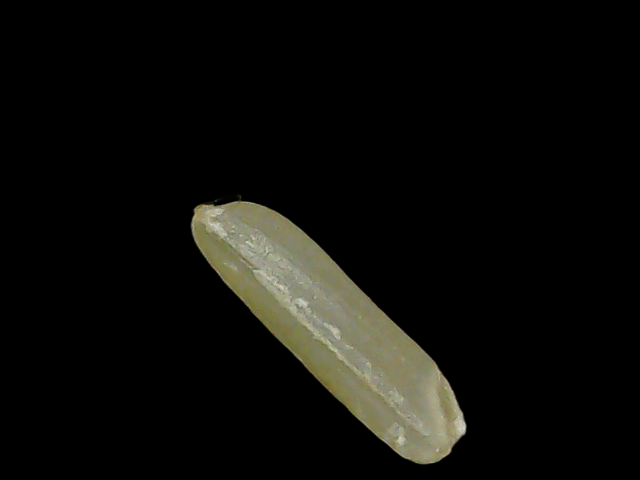
Rice variety: Binadhan19